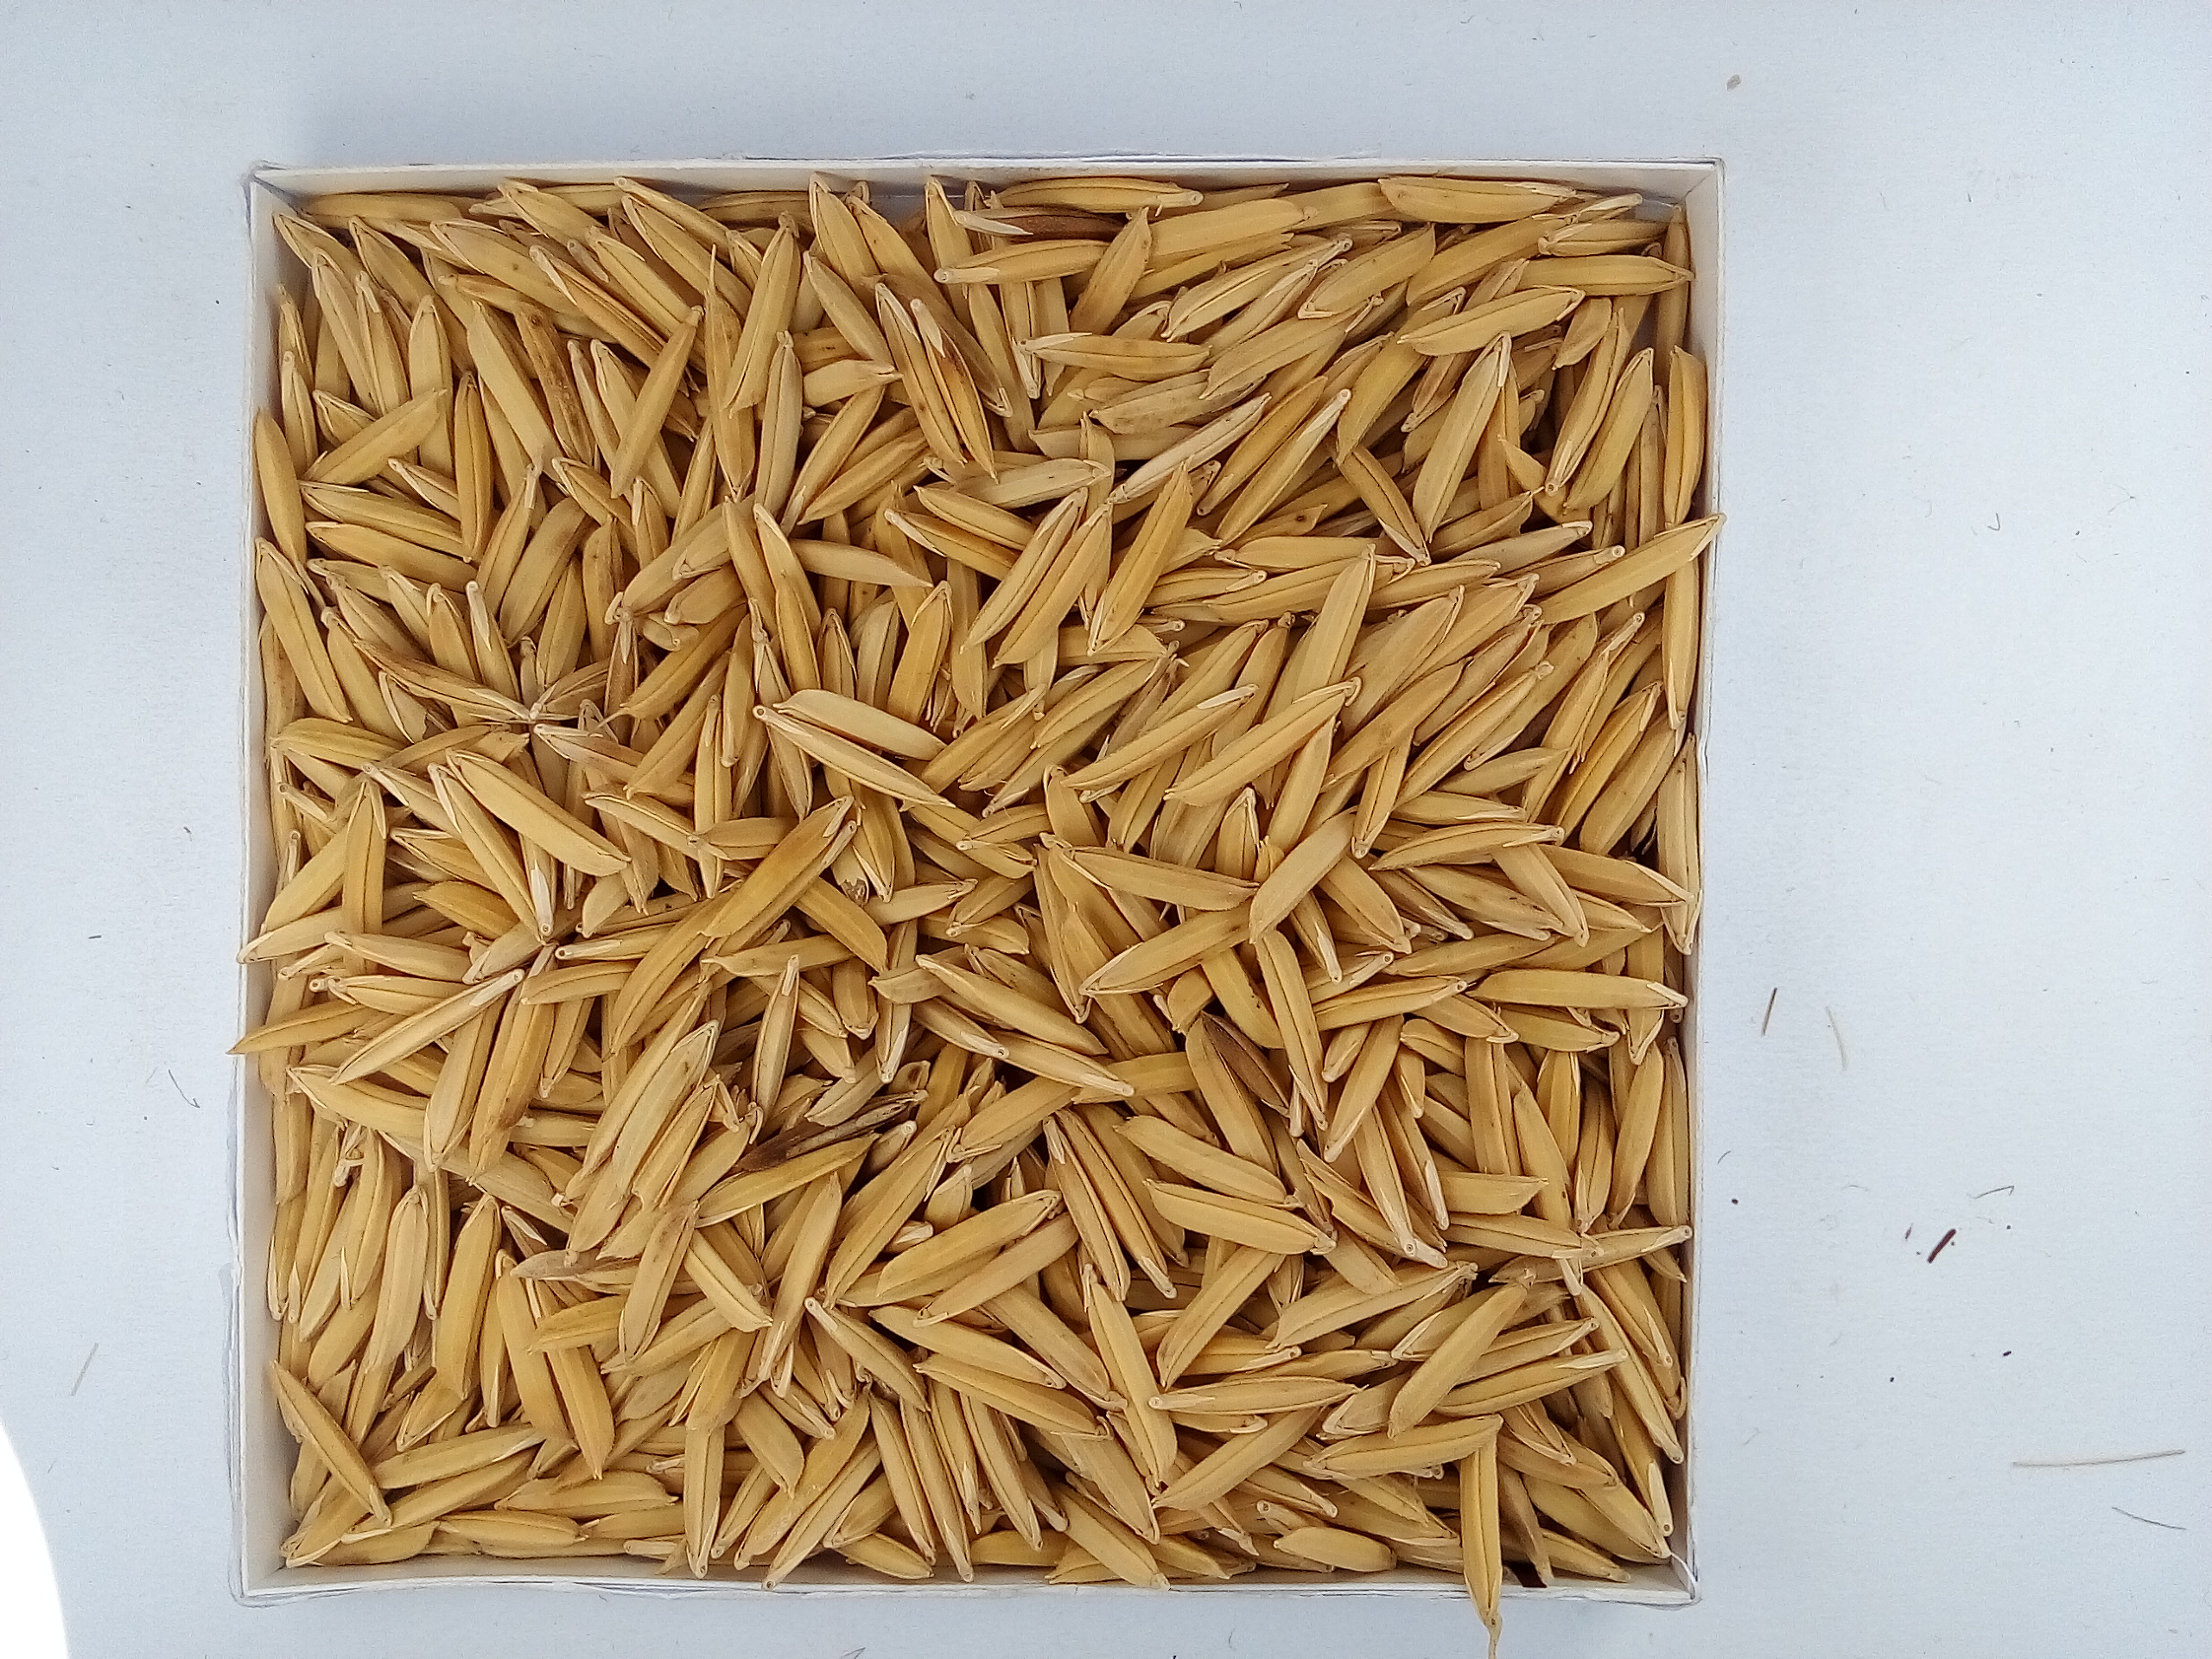
Rice seed variety: Unknown